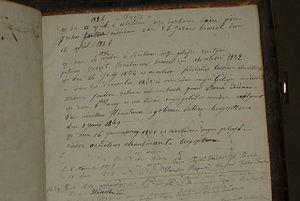
Livre de raison de Sophie Fautier épouse de Lambert Straatman, écrit dans la Bible familiale, indication des décès.
Lambert Straatman, né à Bergen op Zoom le 14 octobre 1802 et décédé à Ixelles le 18 avril 1888, est un armateur bruxellois. Il a épousé en 1826 Sophie Fautier, née à Amsterdam d'origine française. Établi à Bruxelles vers 1826, il est naturalisé belge en 1841.